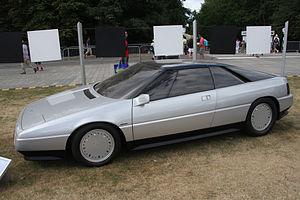
Concept peut désigner :
La Lotus Etna est un concept-car dessiné par Giorgetto Giugiaro, qui a également conçu la Lotus Esprit. Elle a été présentée pour la première fois au Salon international de l'automobile de Grande-Bretagne en 1984.